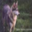
Label: wolf